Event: Nepal Earthquake
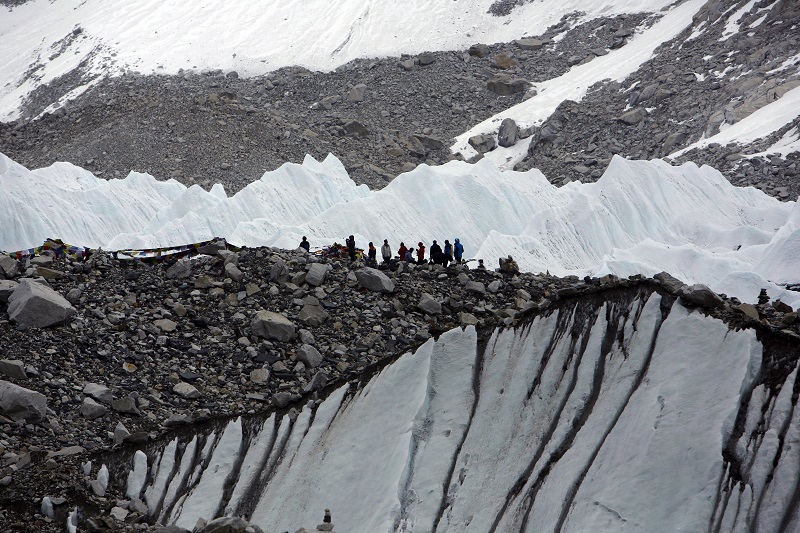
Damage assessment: no_damage